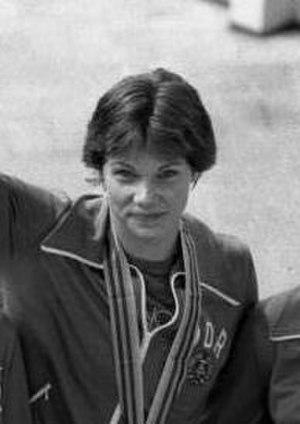
Rica Reinisch, née le 6 avril 1965 à Seifhennersdorf, est une ancienne nageuse allemande. Elle a gagné trois médailles d'or pour la République démocratique allemande aux Jeux olympiques d'été de 1980 à Moscou.